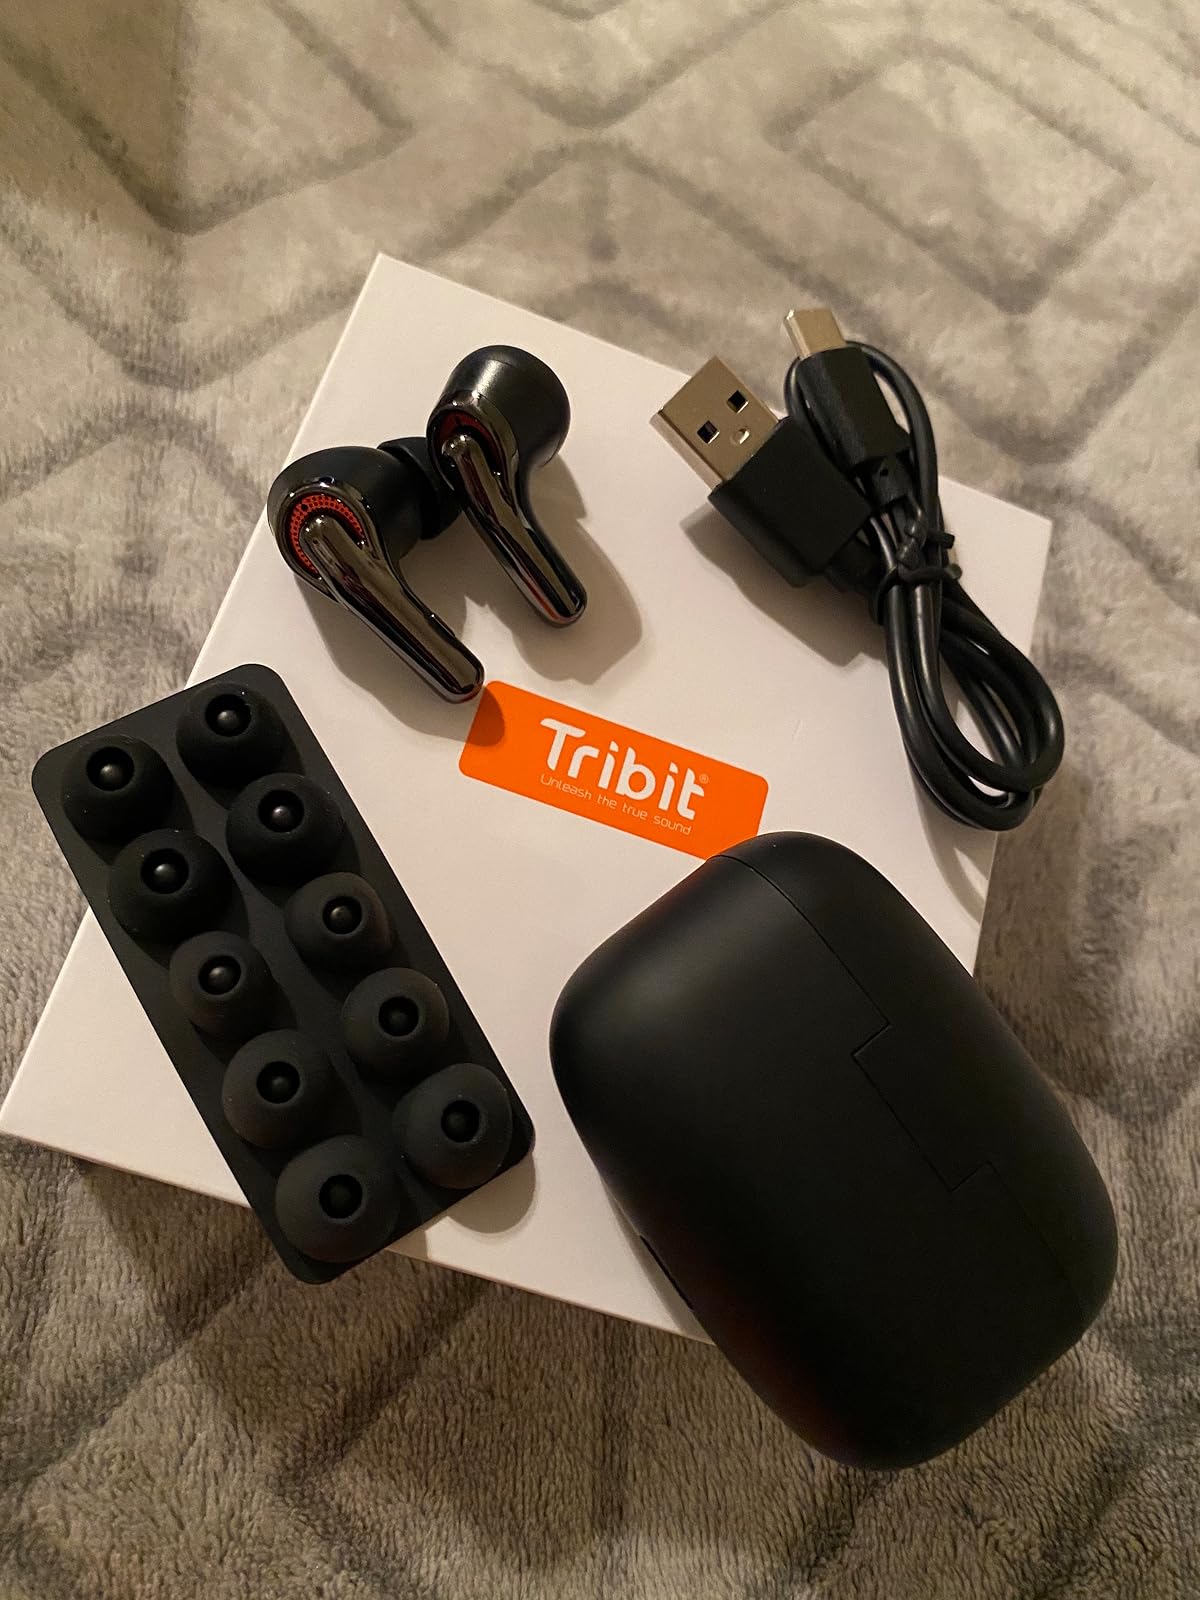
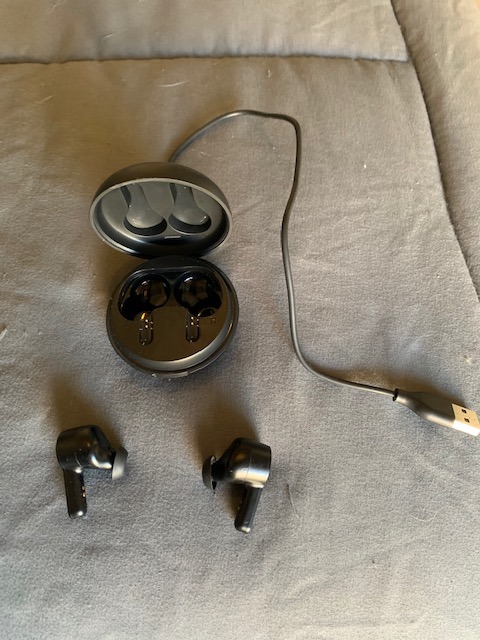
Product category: earbuds
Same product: no